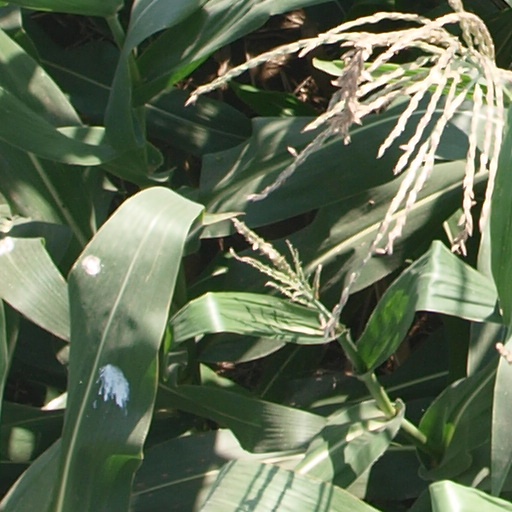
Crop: maize; corn